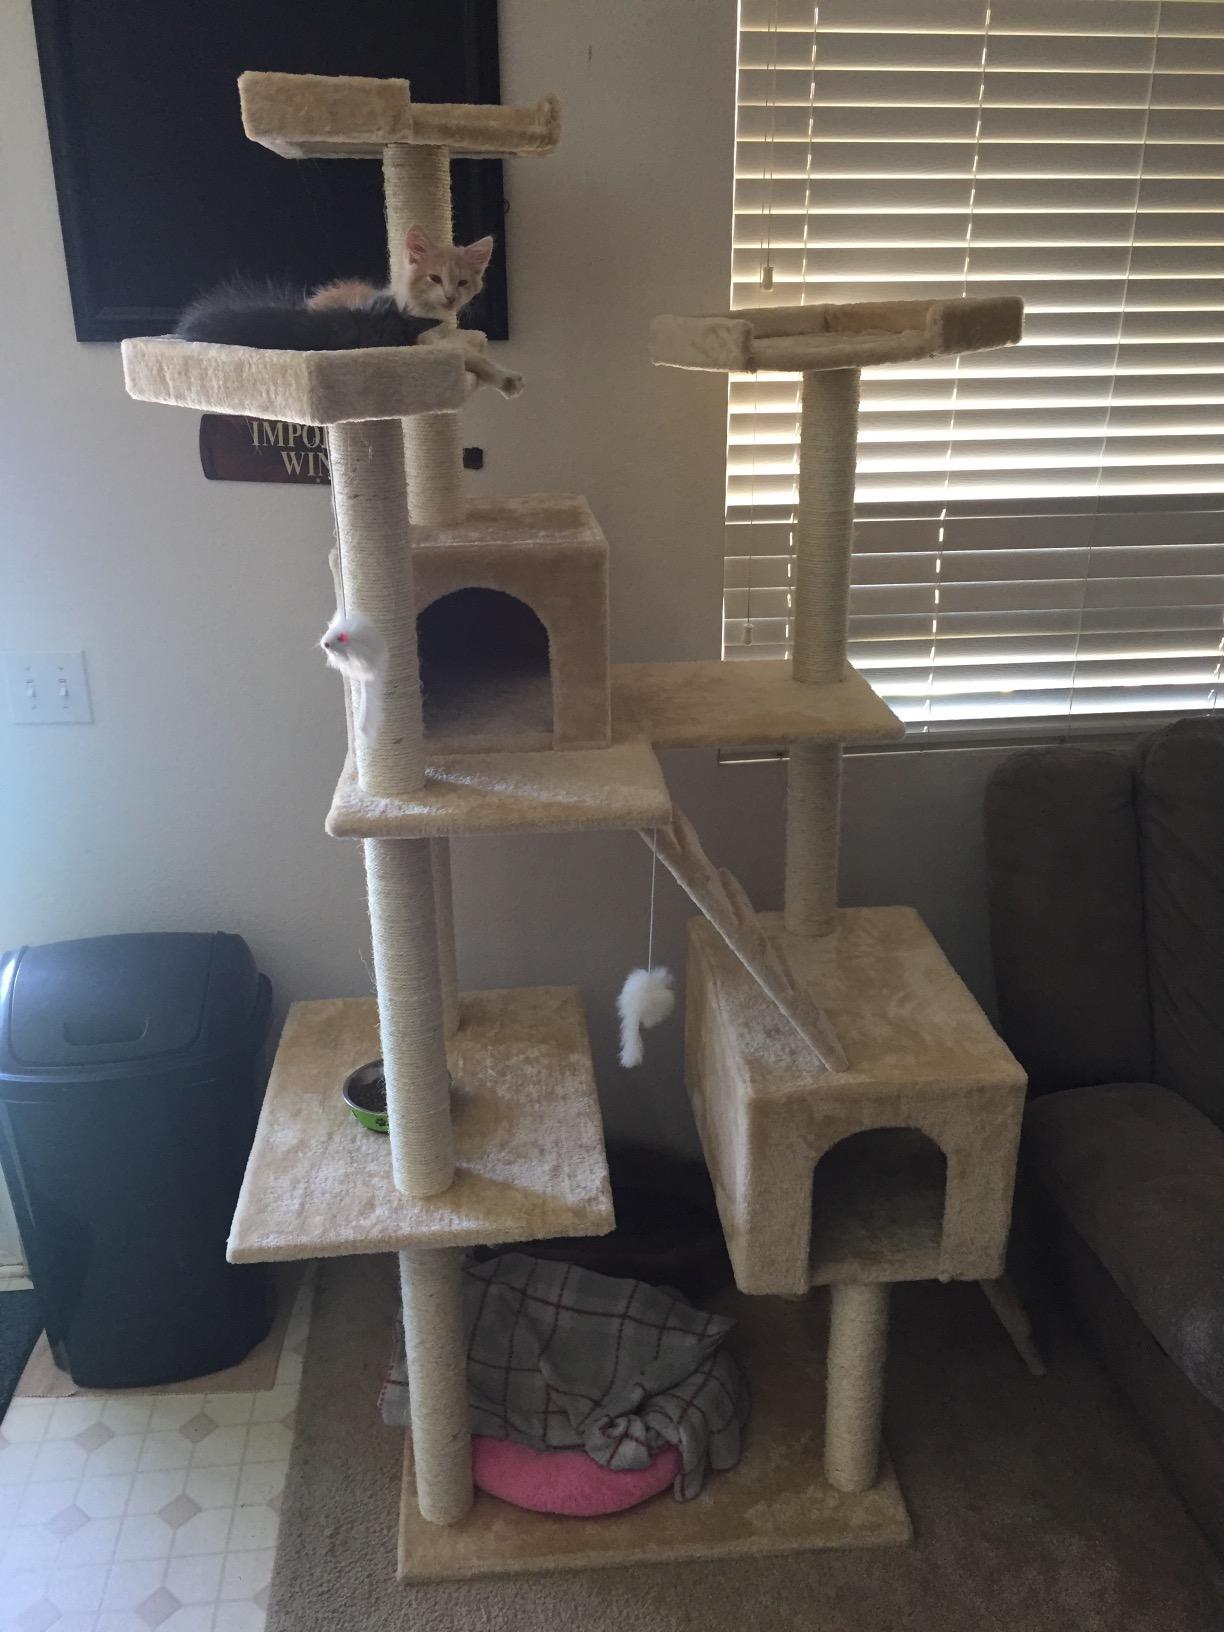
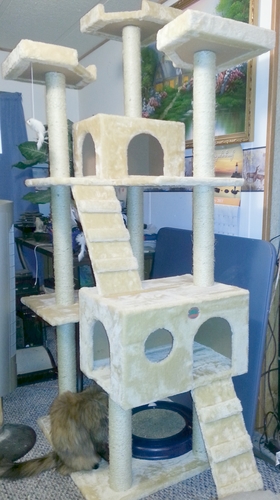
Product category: items_cat tree
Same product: yes